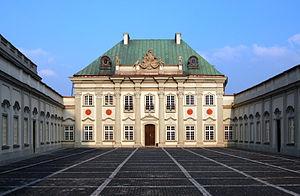
Pałac pod Blachą (pour ""Palais au toit de cuivre""), Varsovie, Pologne. Polski: Pałac pod Blachą w Warszawie"